Comet, Queensland

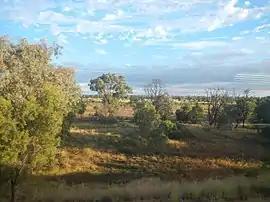
Grazing land west of the town of Comet, 2013

Comet is a rural town and locality in the Central Highlands Region, Queensland, Australia. In the , the locality of Comet had a population of 360 people.